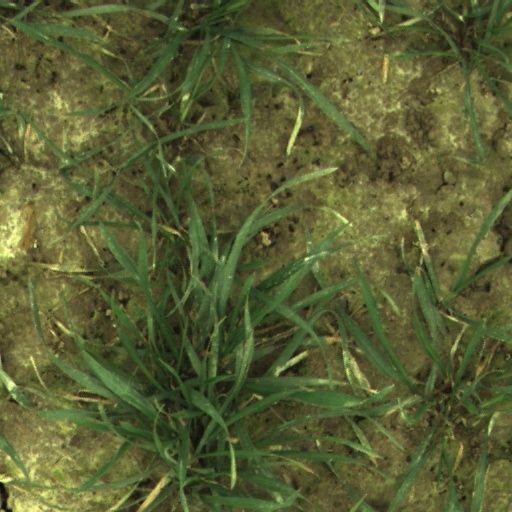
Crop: wheat